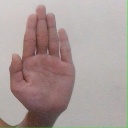
अक्षर: ध